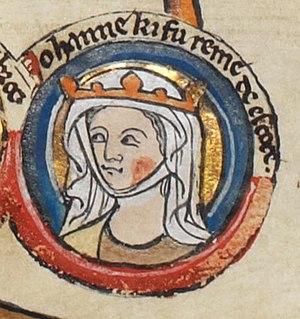
Jeanne d'Angleterre, reine consort d'Écosse.
Cette page donne la liste des conjoints des souverains écossais. Les épouses des rois d'Écosse, majoritaires, ont toutes reçu le titre de reine. Mais il y a aussi quelques hommes, dont les titres ont varié selon les circonstances du règne de leurs conjoints : certains ont reçu le titre de roi, d'autre celui de prince d'Écosse. Le terme de consort, aujourd'hui couramment utilisé en anglais pour désigner les époux des souverains, est inédit pour la période où l'Écosse existait en tant que royaume. Par commodité, on l'emploie parfois pour désigner essentiellement les époux des reines d'Écosse. Ce terme de « roi consort » est toutefois impropre pour la plupart d'entre eux, qui ont pleinement exercé le rôle de rois d'Écosse, jure uxoris, comme ce fut le cas notamment de François II de France. En 1707, les royaumes d'Angleterre et d'Écosse fusionnent pour devenir le royaume de Grande-Bretagne mettant fin à l'existence d'un royaume indépendant.